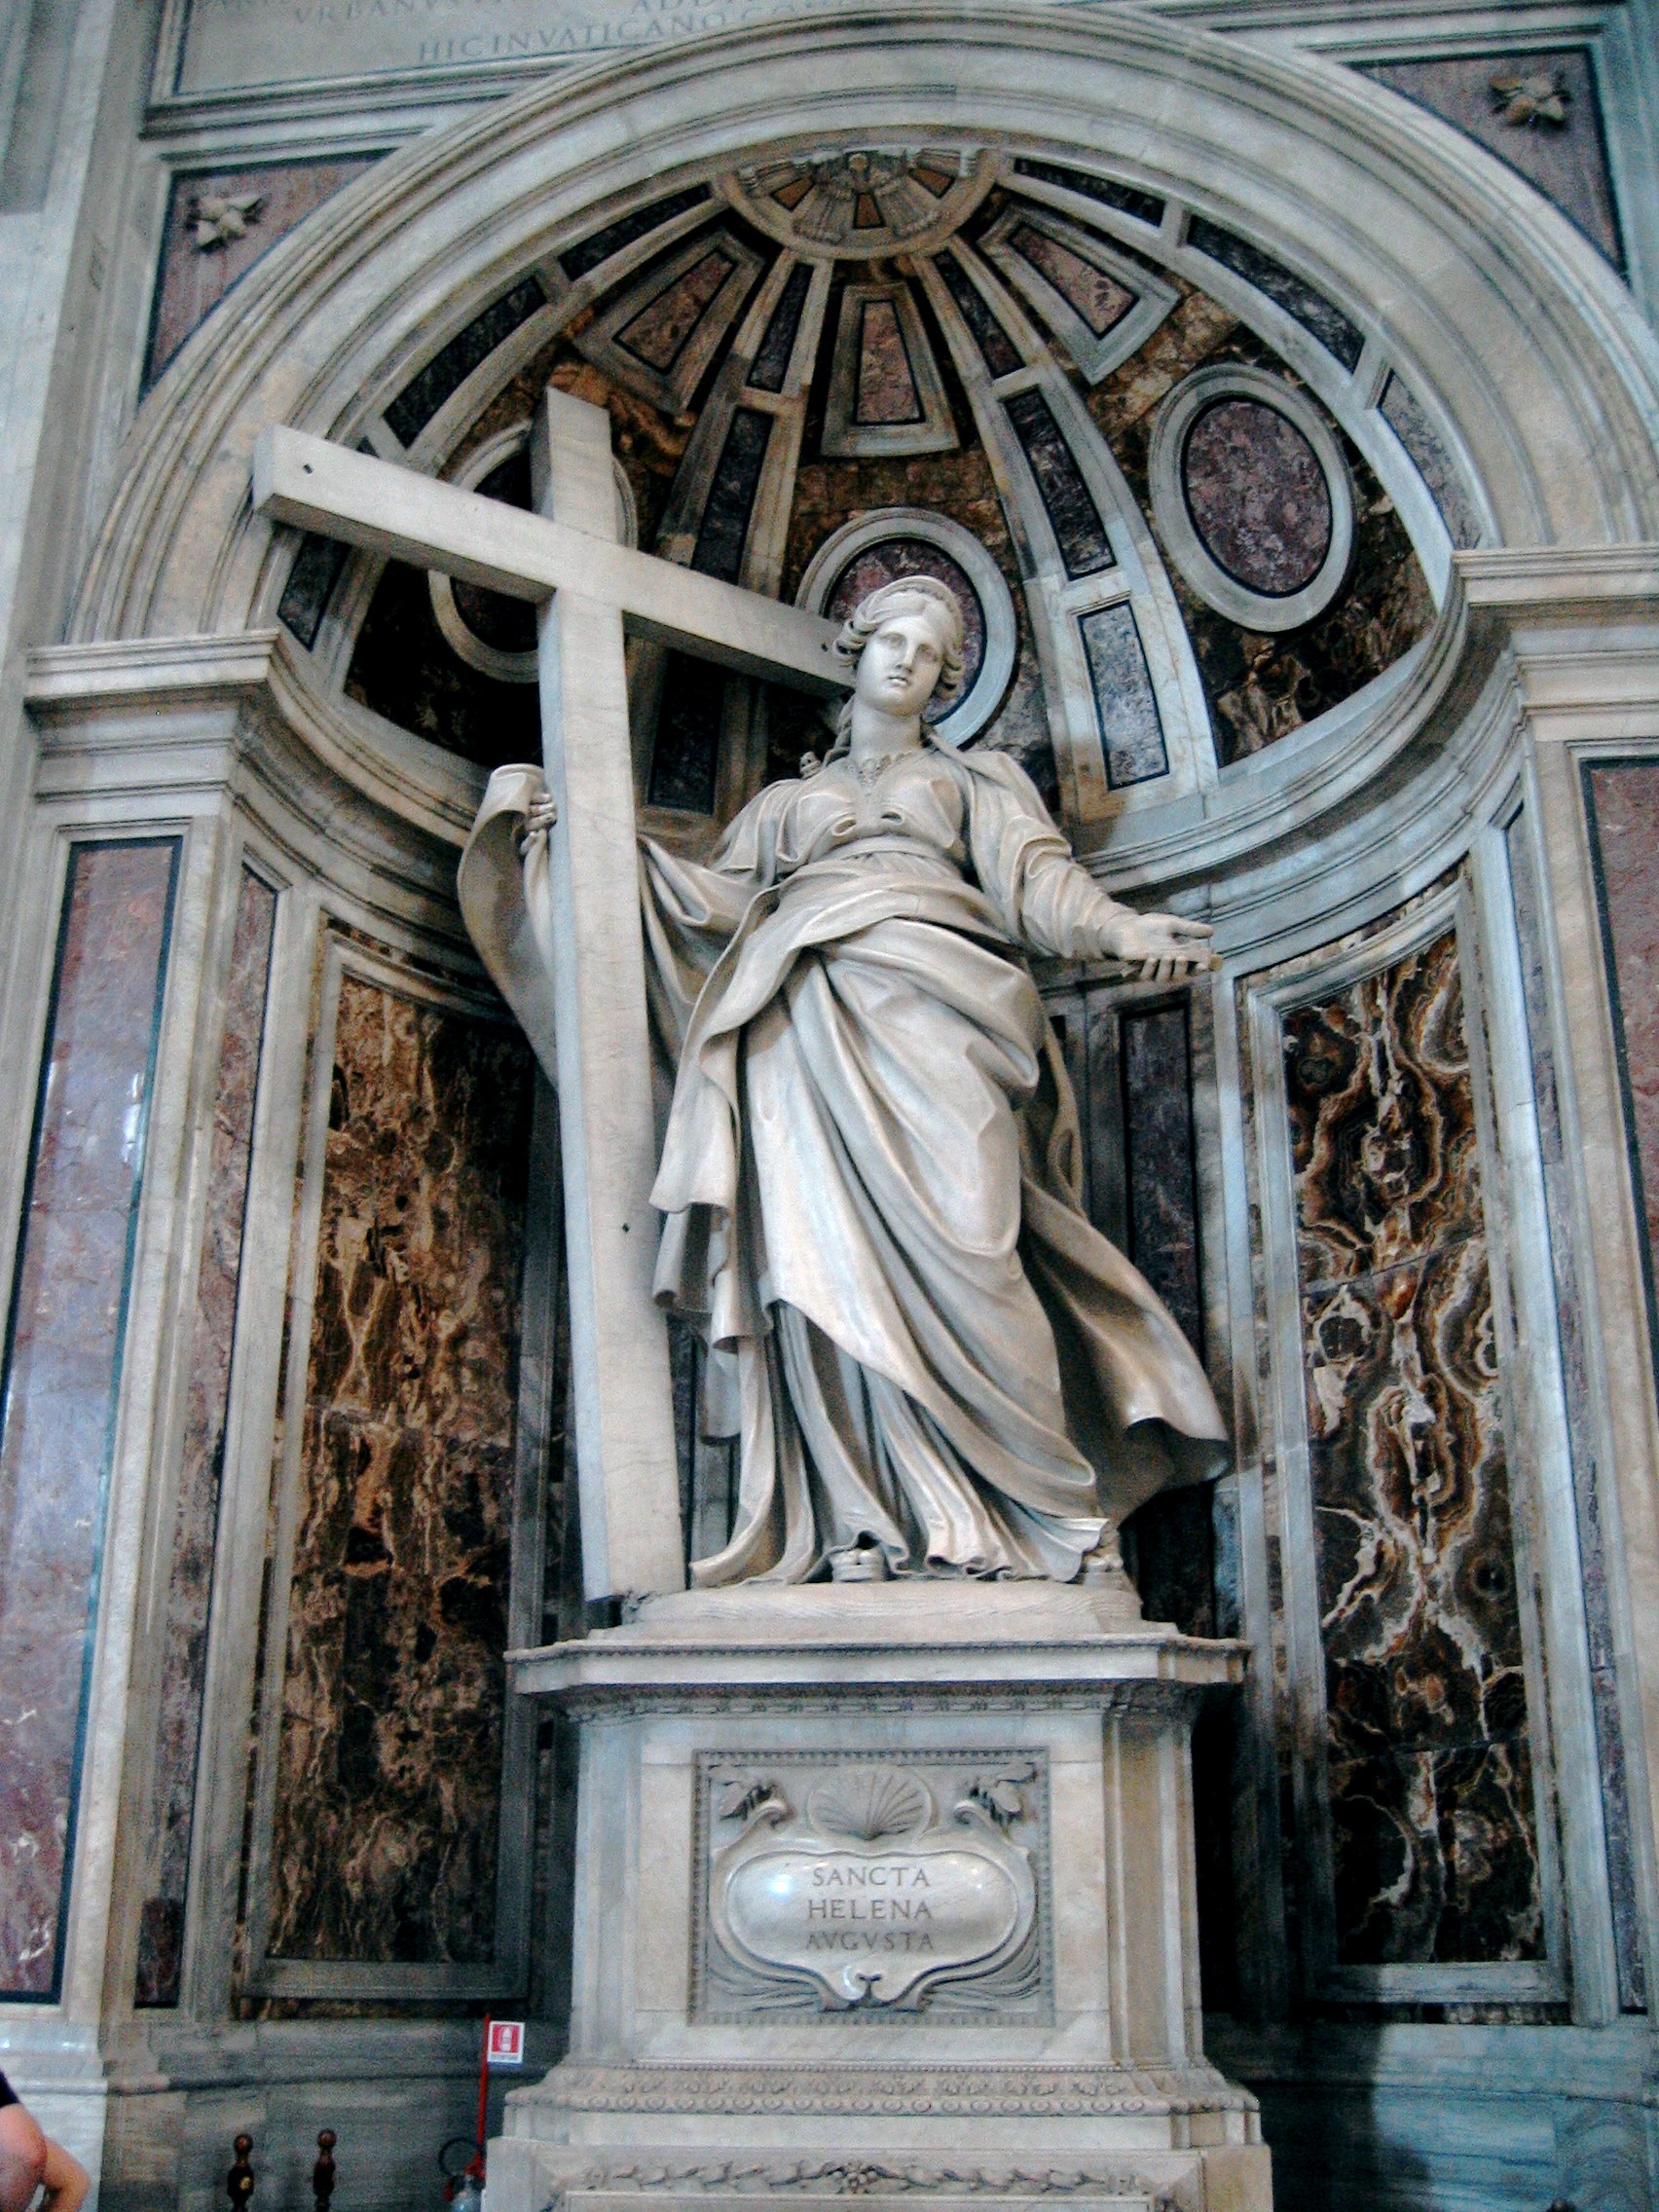
monument, statue, pillar, religion, italy, church, cathedral, chapel, place of worship, baptistery, sculpture, art, altar, faith, christianity, basilica, carving, sainte, sculptor, ancient rome, stone carving, christian work of art, ancient history, saint helena statue, rome saint pierre basilica, cross of christ and holy nails, andrea sculpture bolgi, helene roman empress, mother of constantin, canonized, catholic and orthodox churches